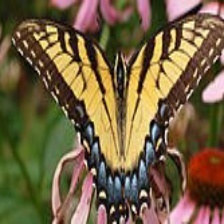
Species: YELLOW SWALLOW TAIL